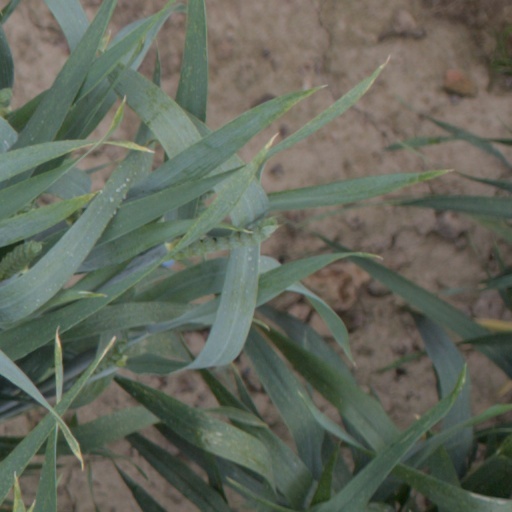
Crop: wheat